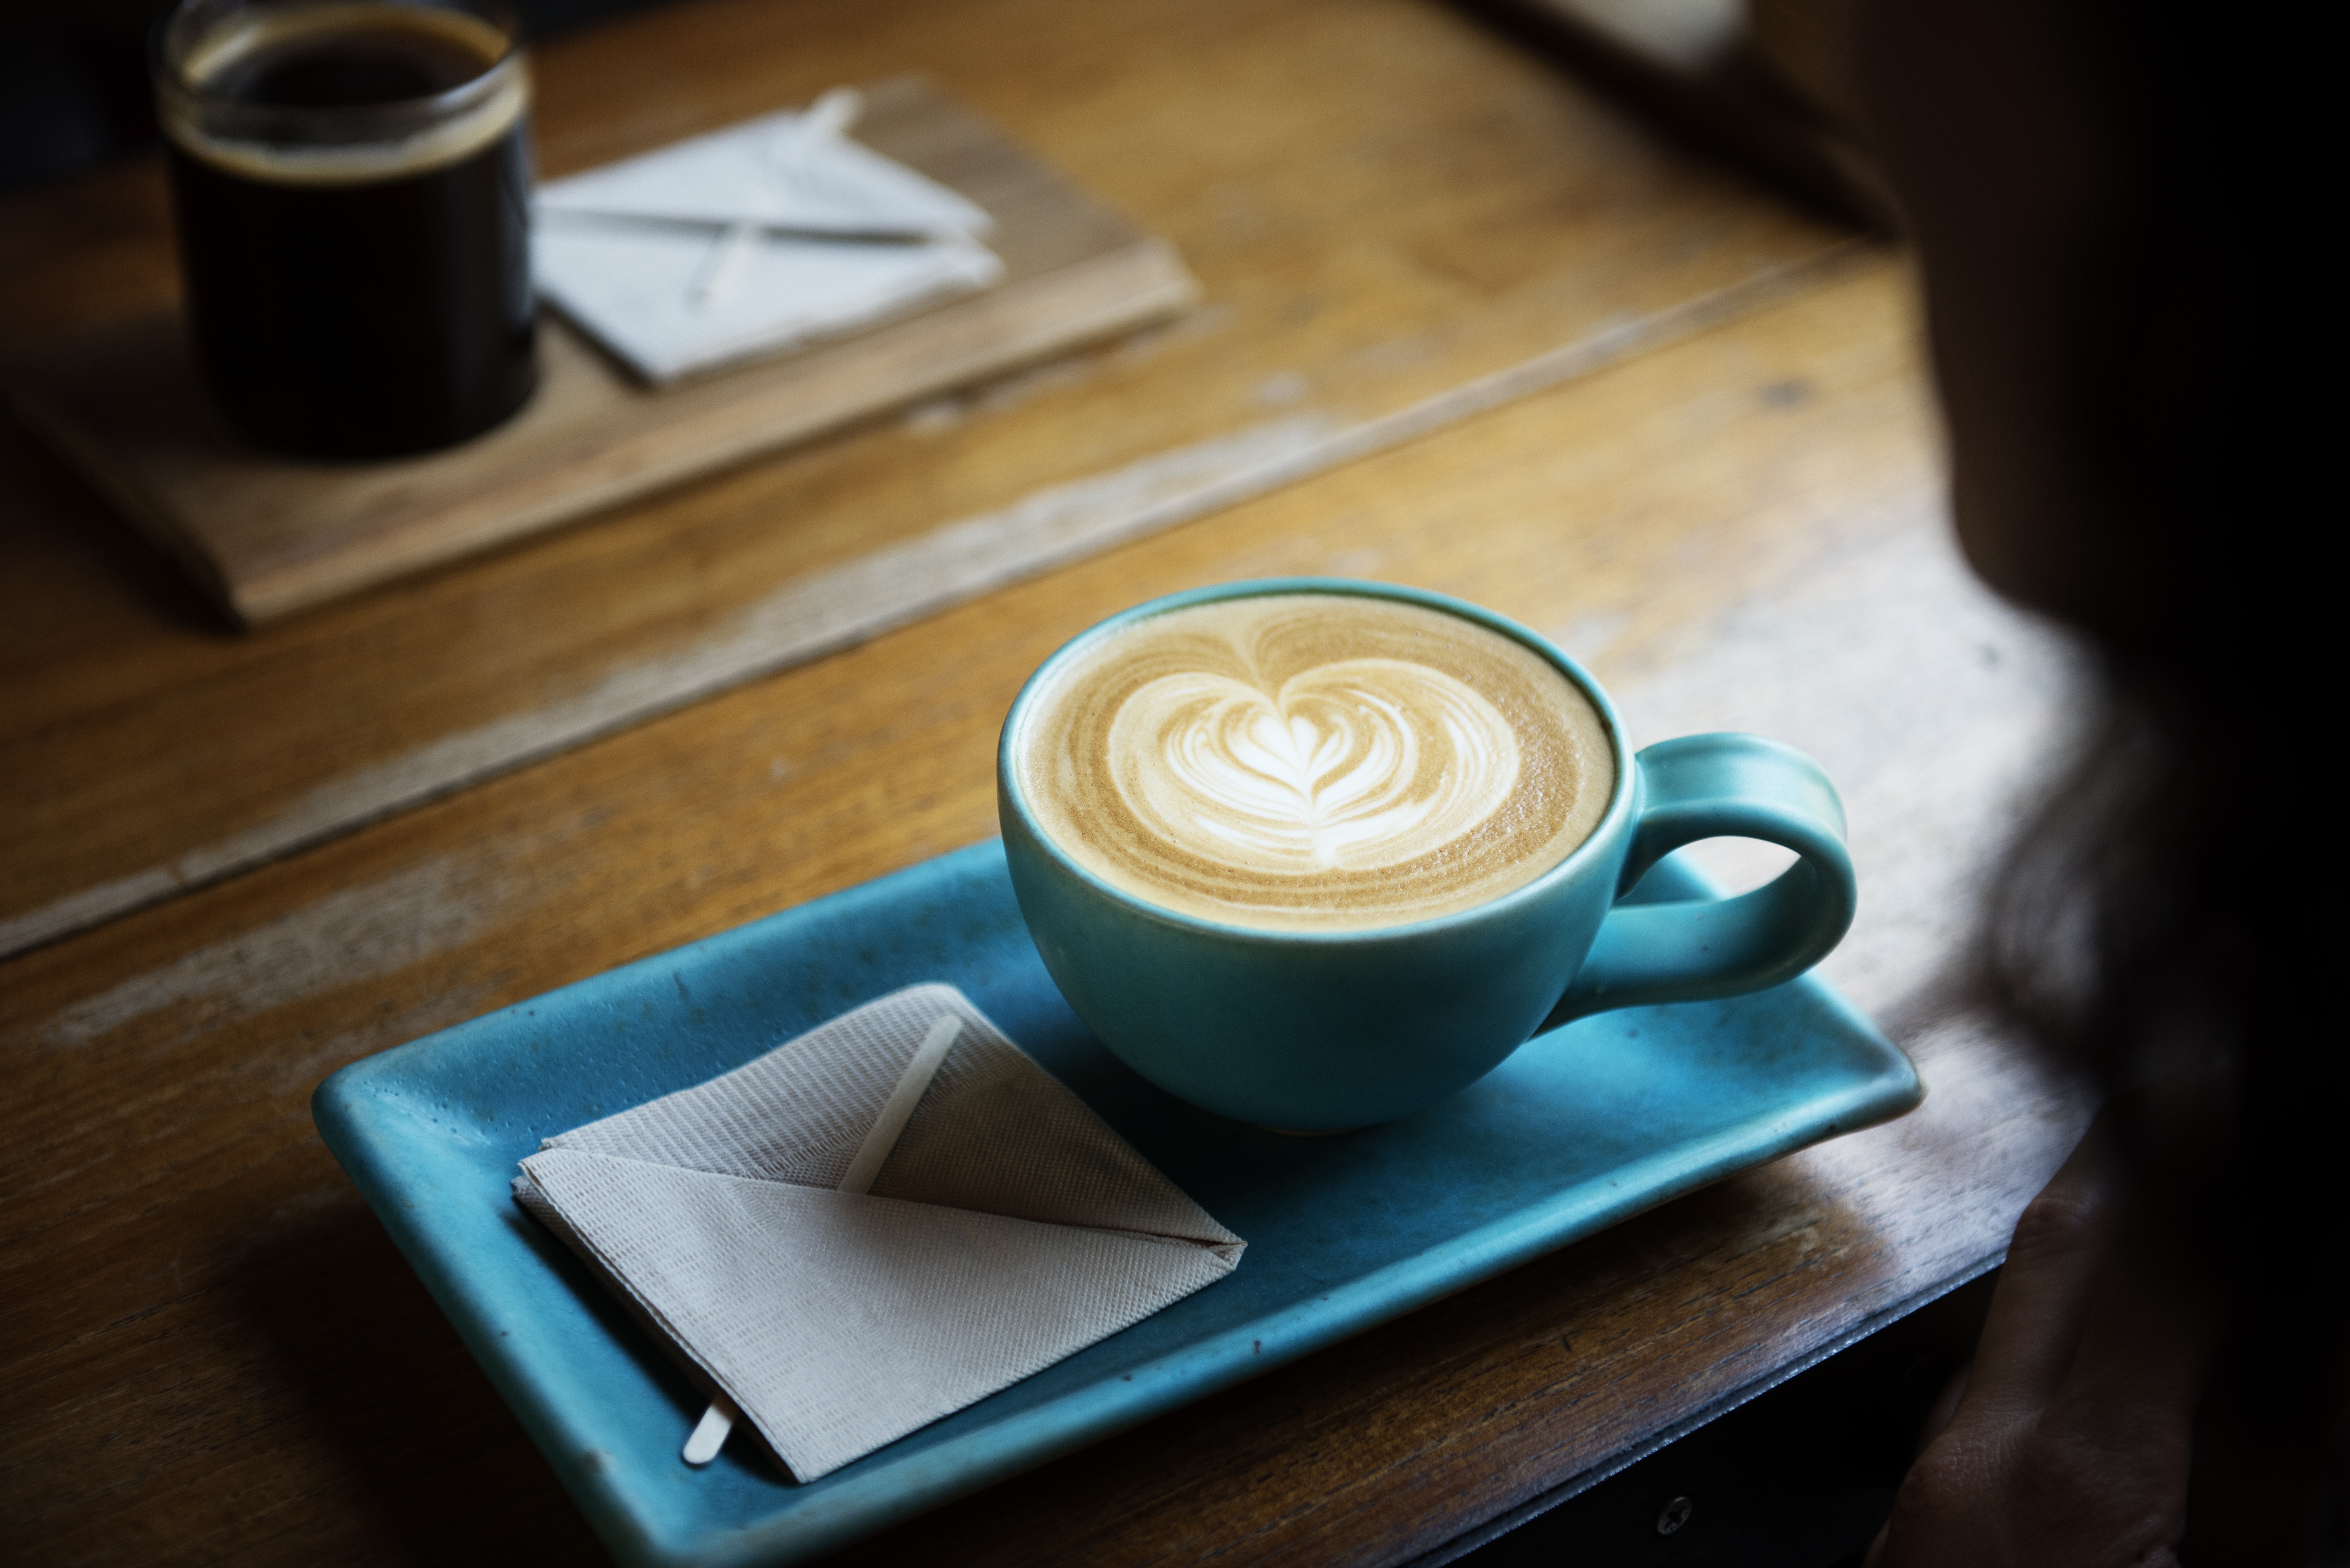
flat white, caff macchiato, cortado, cafe au lait, cup, latte, coffee cup, white coffee, coffee, cappuccino, espresso, cuban espresso, caffeine, ristretto, drink, wiener melange, coffee milk, sweetness, food, Java coffee, cafe, wood, saucer, caff americano, table, mocaccino, serveware, ipoh white coffee, Single origin coffee, hot chocolate, drinkware, tableware, coffeehouse, non alcoholic beverage, cuisine